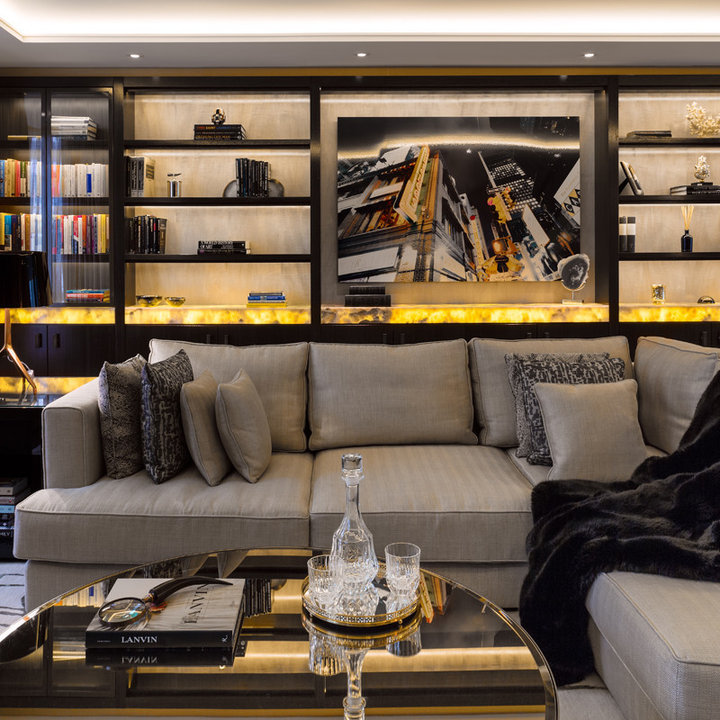
Style: Glamour